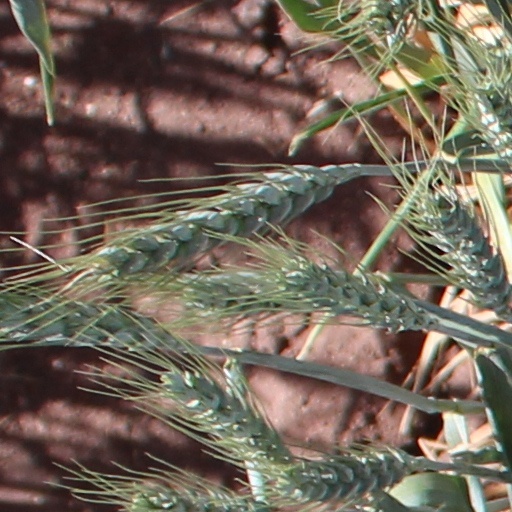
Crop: wheat